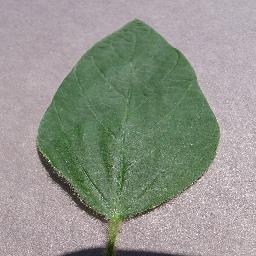
Label: Soybean___healthy